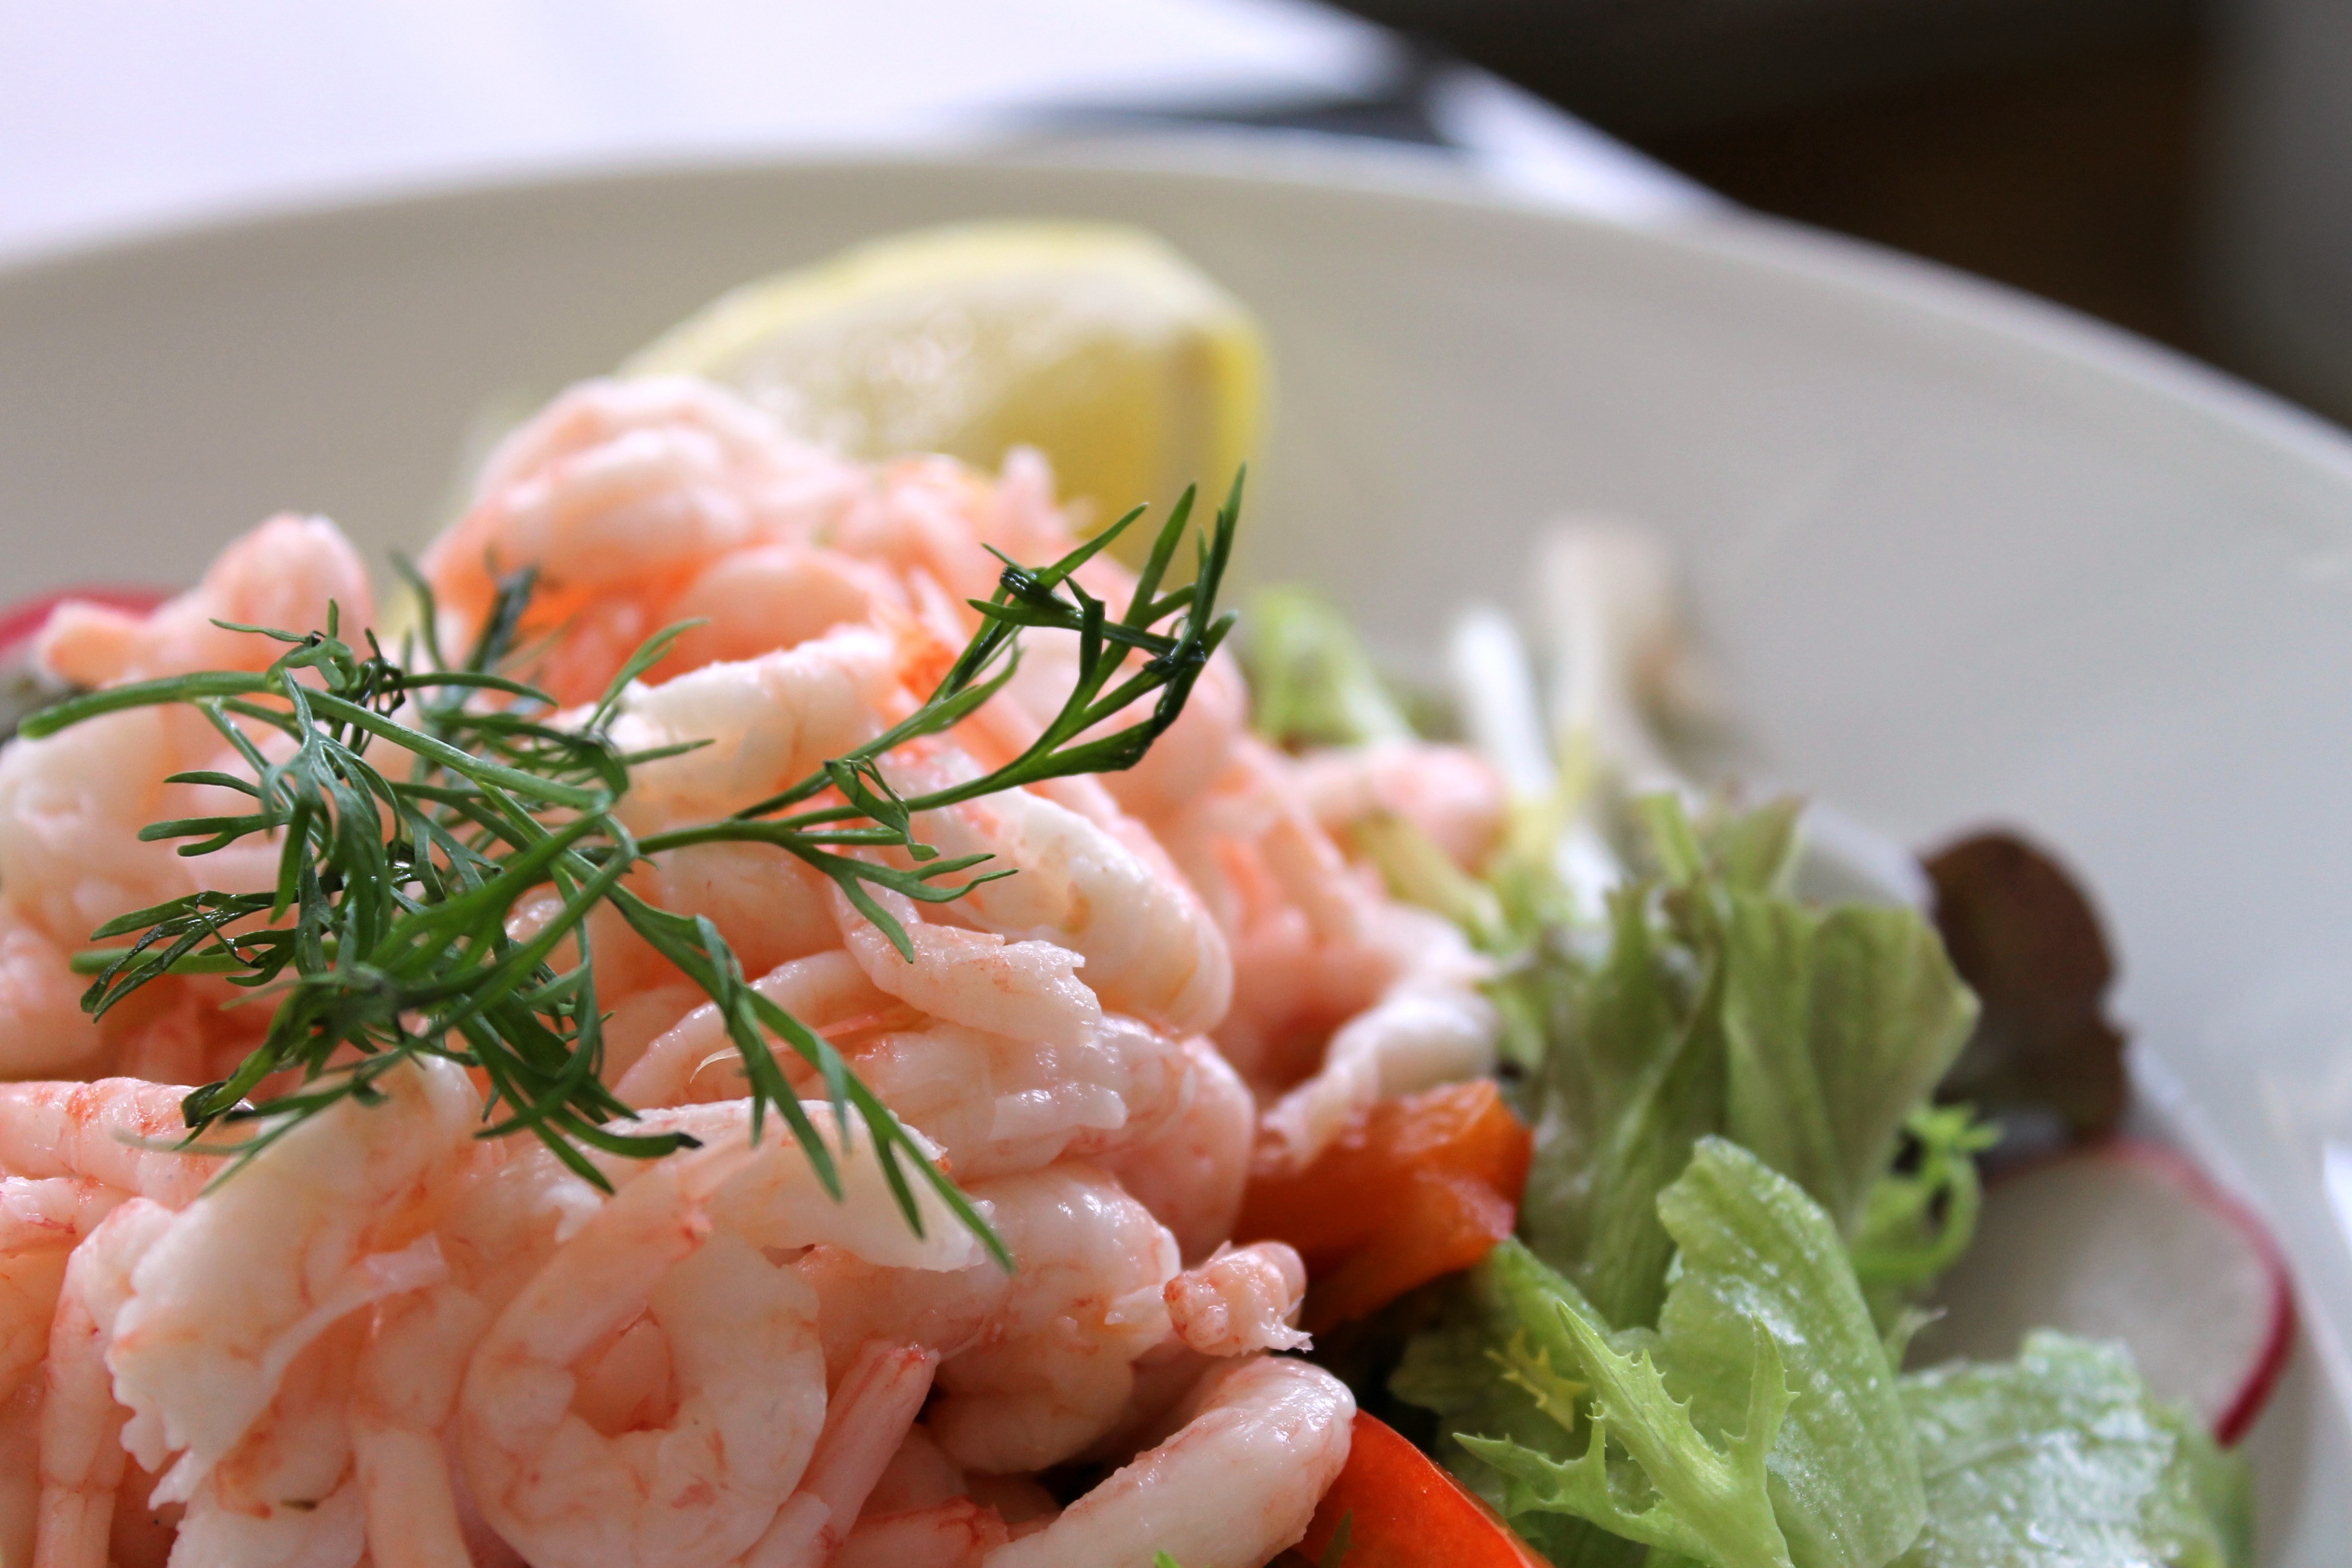
dish, food, salad, produce, seafood, fish, cuisine, shrimp, shrimp salad, hors d oeuvre, scampi, smoked salmon, ceviche, today's lunch